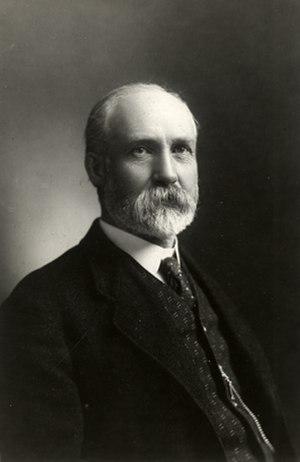
Arthur Philemon Coleman est un géologue canadien. Il est l'auteur de la découverte de la glaciation huronienne, période glaciaire majeure qui a lieu il y a plus de 2 milliards d'années.